Vauxhall Astra

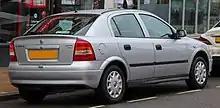
Vauxhall Astra MkIV hatchback

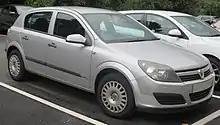
Vauxhall Astra Mark V five-door hatchback

Following its launch at the London Motor Show in October 1997, the Astra Mk4 was released in Spring 1998 and addressed many of the criticisms of the MK3 in the UK with greatly improved ride and handling. The growing emphasis on safety was also reflected in greater body rigidity, resulting in a Euro NCAP 4 star crash test rating, considered excellent for its time.